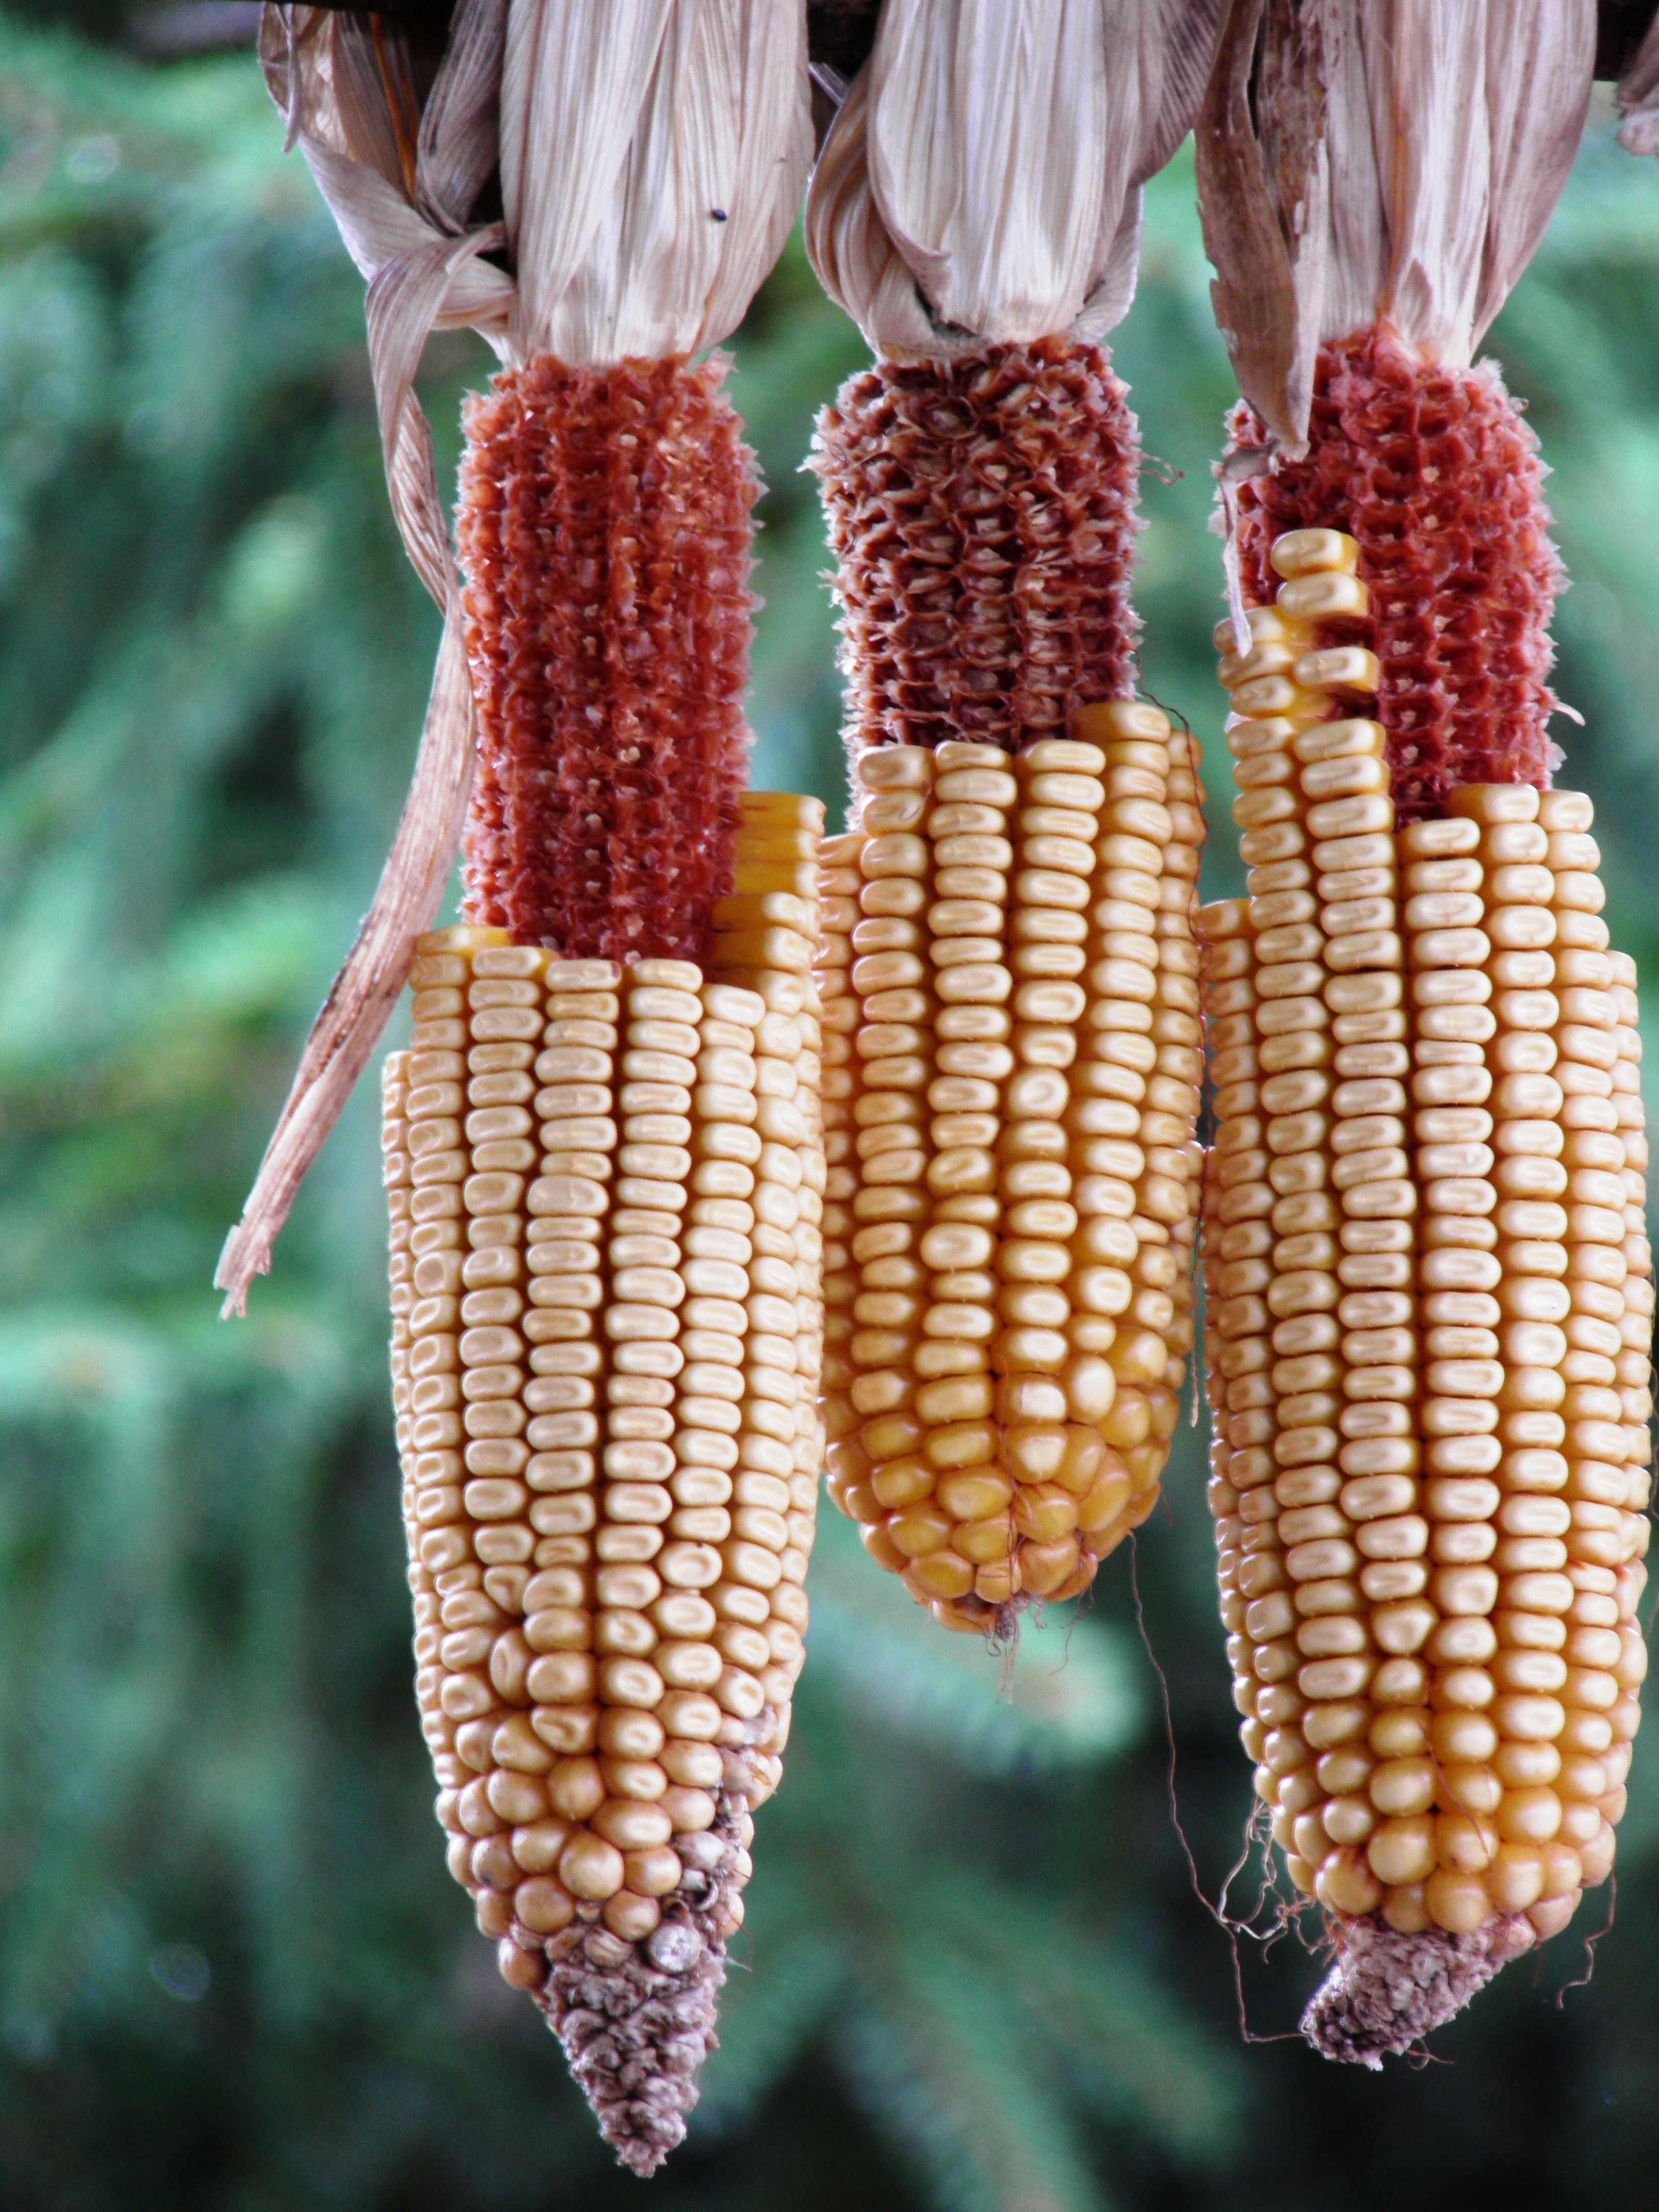
dry, crop, corn, plants, maize, corn on the cob, commodity, food grain